Sharp Nemesis

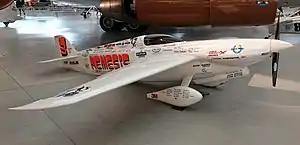
Steven F. Udvar-Hazy Center

The Sharp DR 90 Nemesis is a Formula One racing aircraft designed by Jon Sharp and built at the Mojave Airport by the Nemesis Air Racing Team. The aircraft is powered by a modified Continental O-200 piston engine.